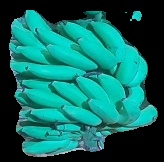
Variety: elakki-bale
Grade: grade2